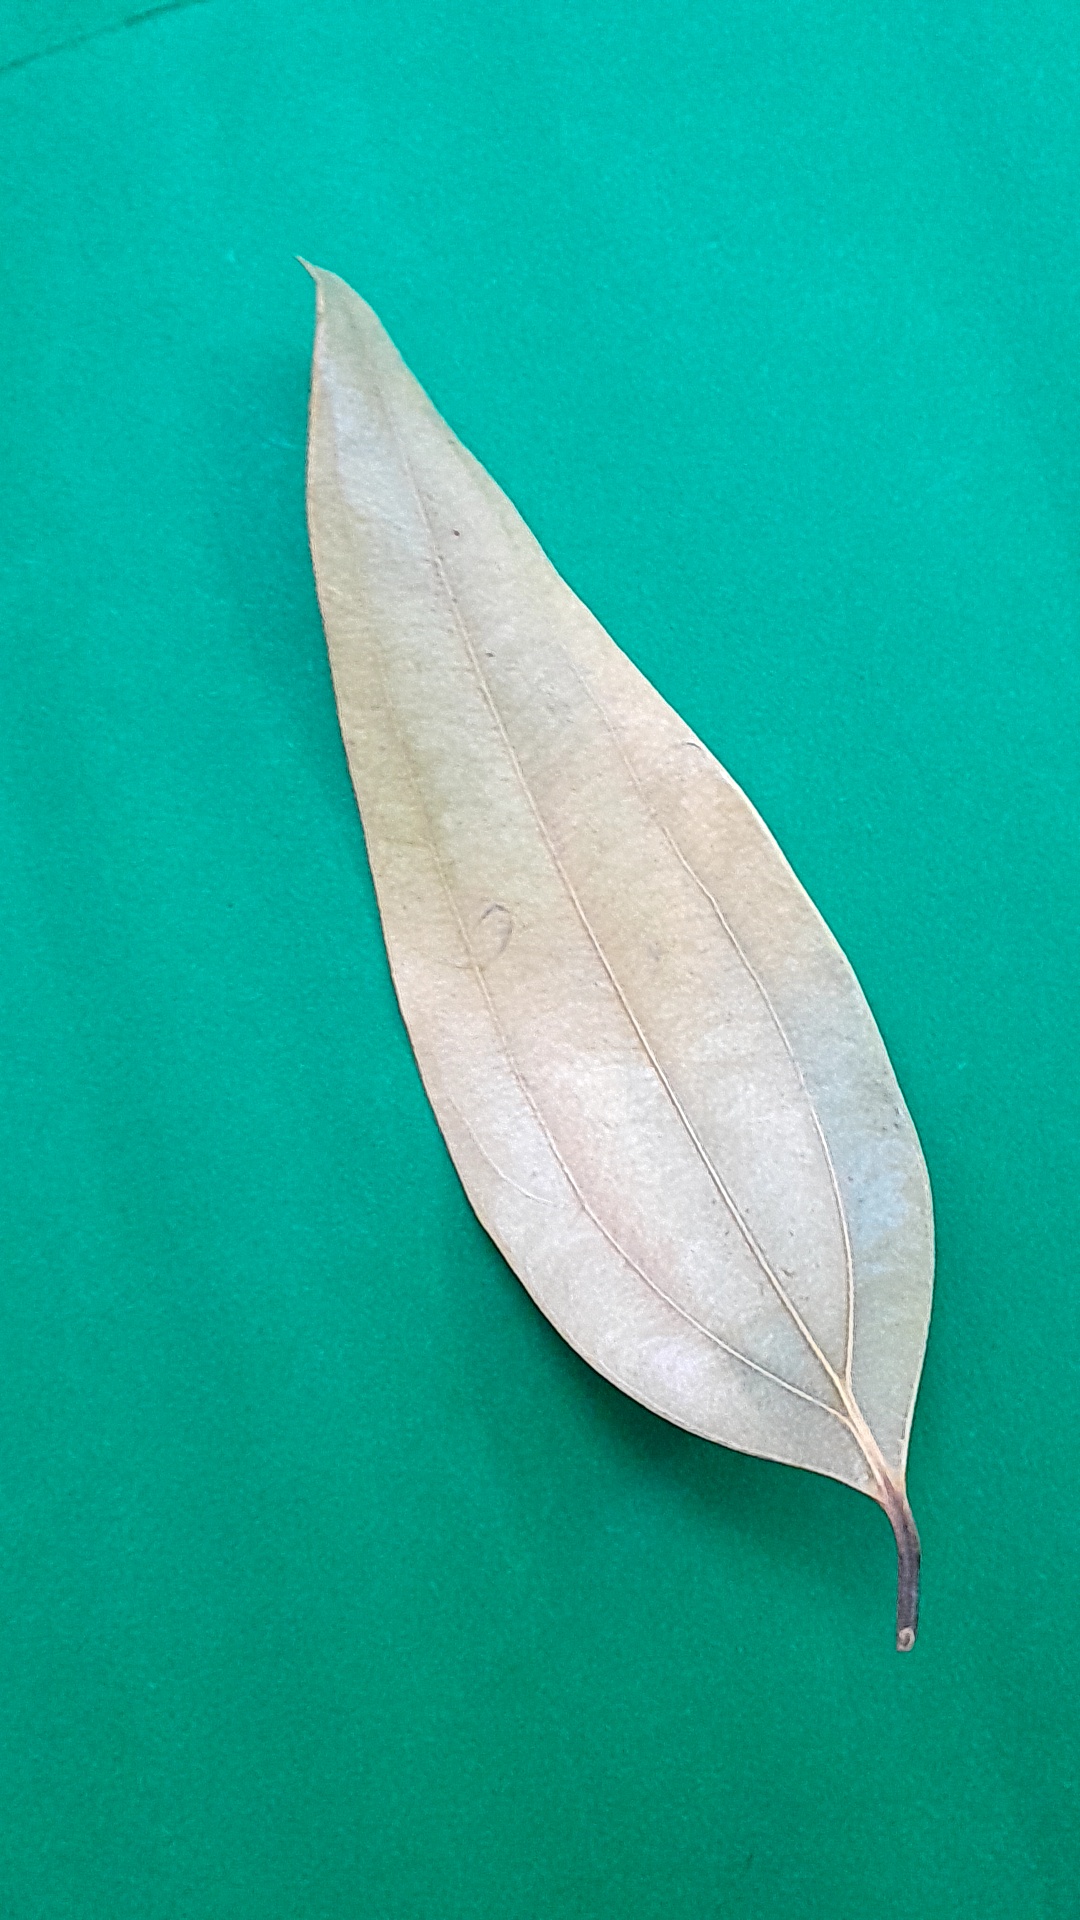
Label: Dry Leaf